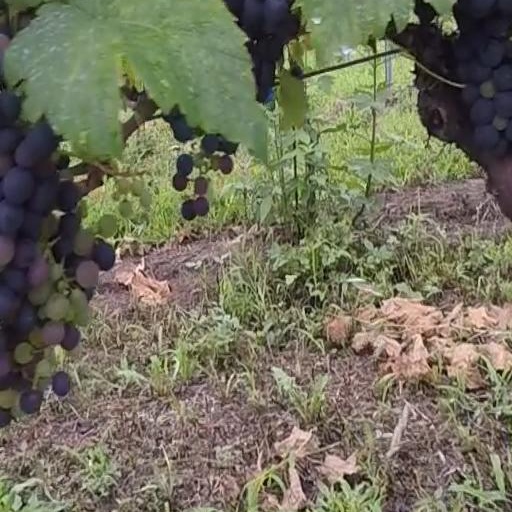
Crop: grape